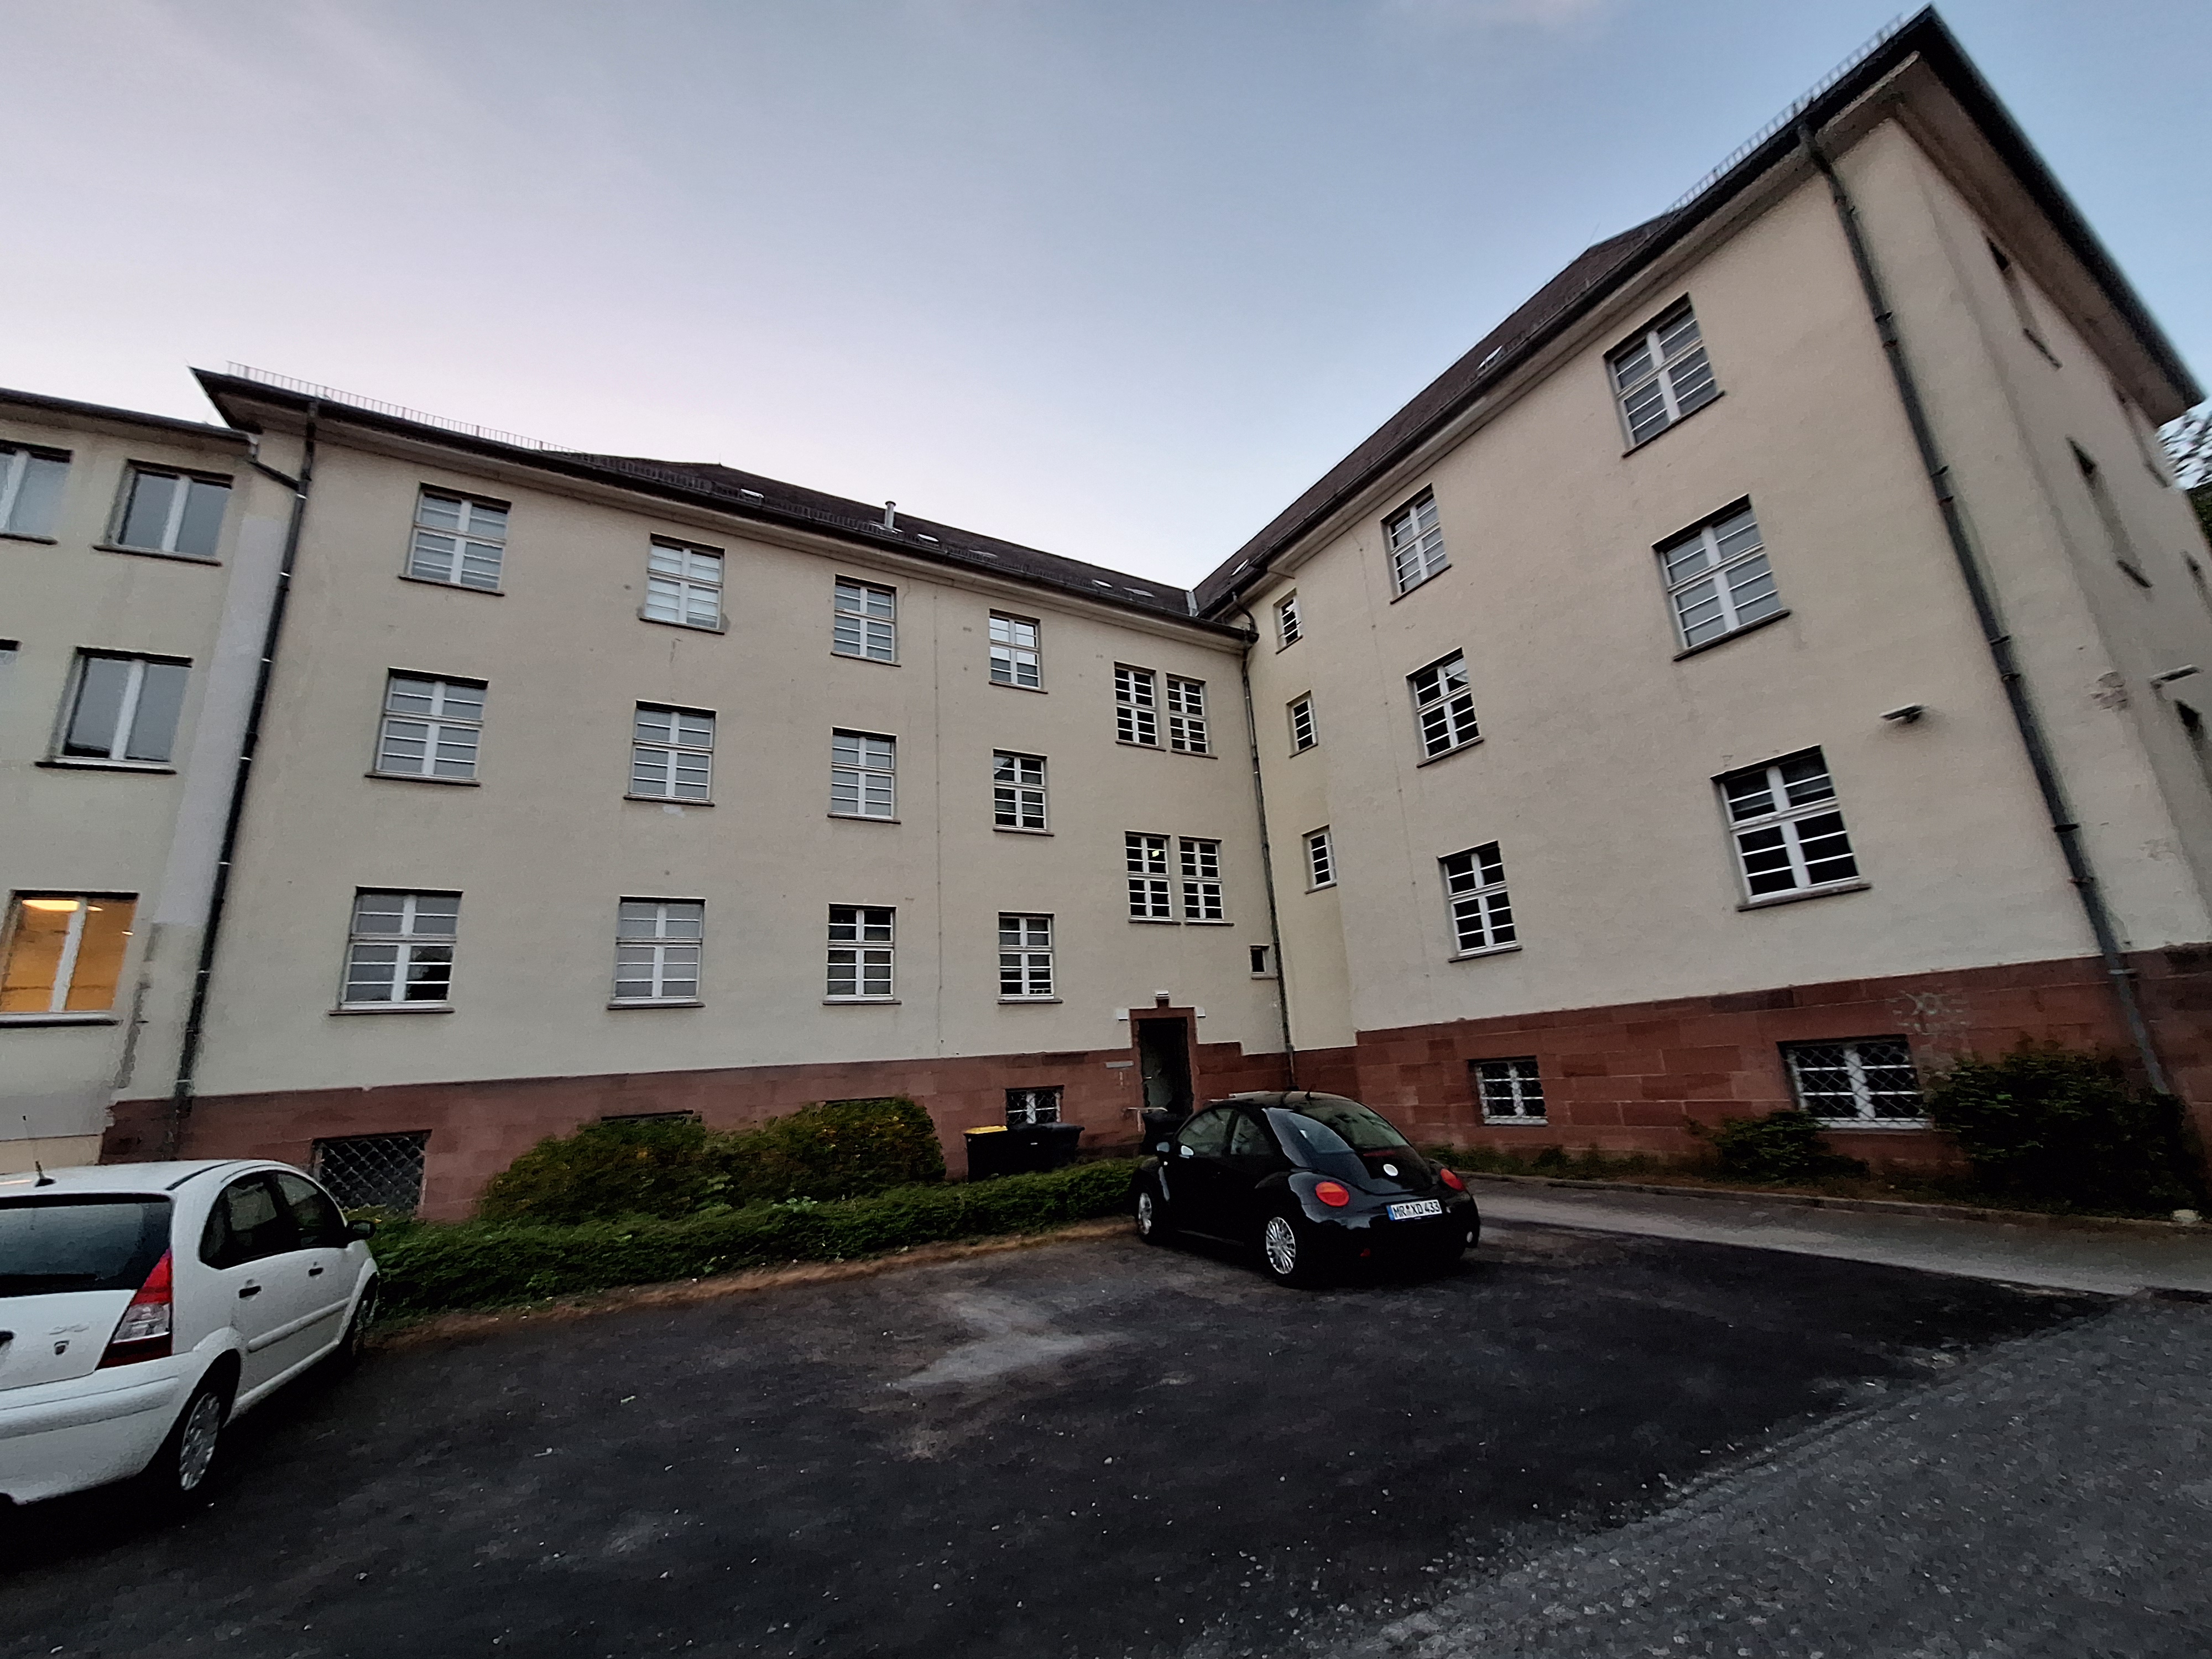
Building: Biegenstraße 9